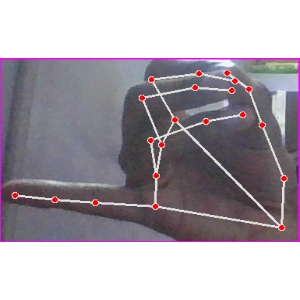
अक्षर: च